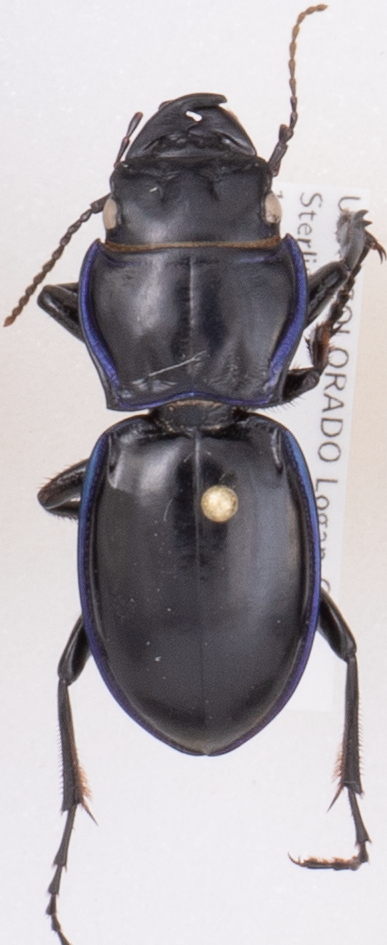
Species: Pasimachus elongatus
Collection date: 2018-05-31
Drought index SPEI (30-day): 0.726
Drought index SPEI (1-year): -0.748
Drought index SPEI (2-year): -0.284